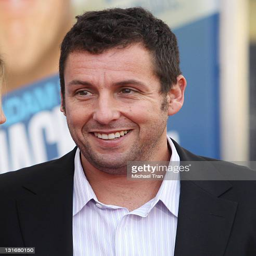
actor arrives at the premiere